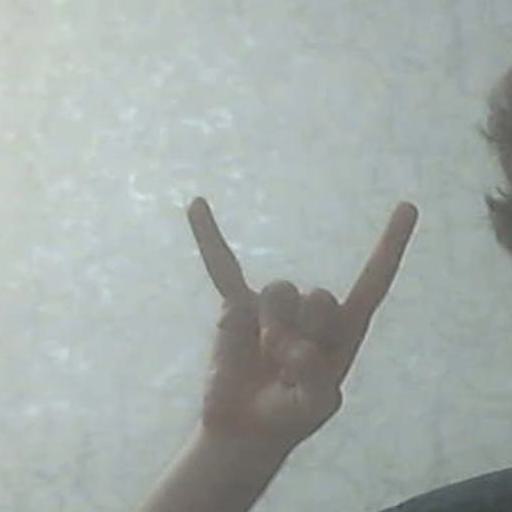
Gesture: rock